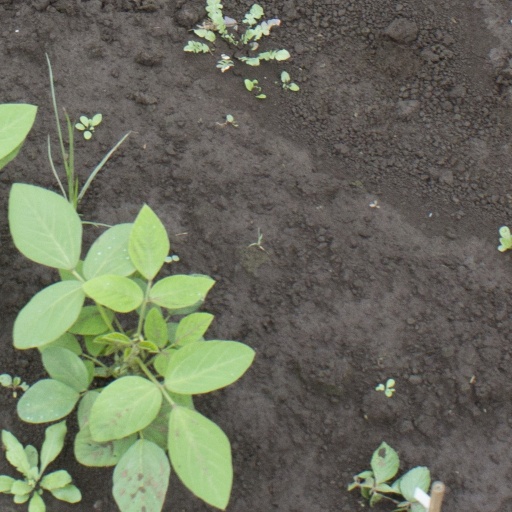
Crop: soybean